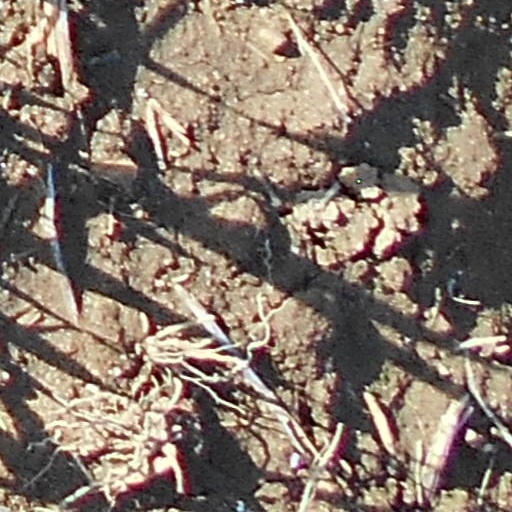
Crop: wheat